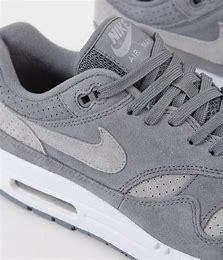
Brand: Nike
Model: Air Max Solo